James Walker (Australian politician)

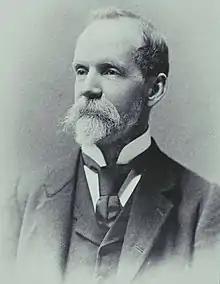
James Walker at the 1898 Australasian Federal Convention.

Walker had a strong interest in Federation and was a member of the Australasian Federation League of New South Wales. In 1896 he attended the People's Federal Convention in Bathurst, where he proposed a financial scheme that would provide savings for a federal government based on income from state taxes and federal spending. His reputation for financial expertise saw him elected to the Australian Federal Convention in 1897. There he supported equal representation for all states in an upper house, Commonwealth control of railways, and a national capital on federal territory. He reiterated his financial proposals, but was overlooked for the finance and trade committee, having been described by Alfred Deakin as "a mere commercial man".